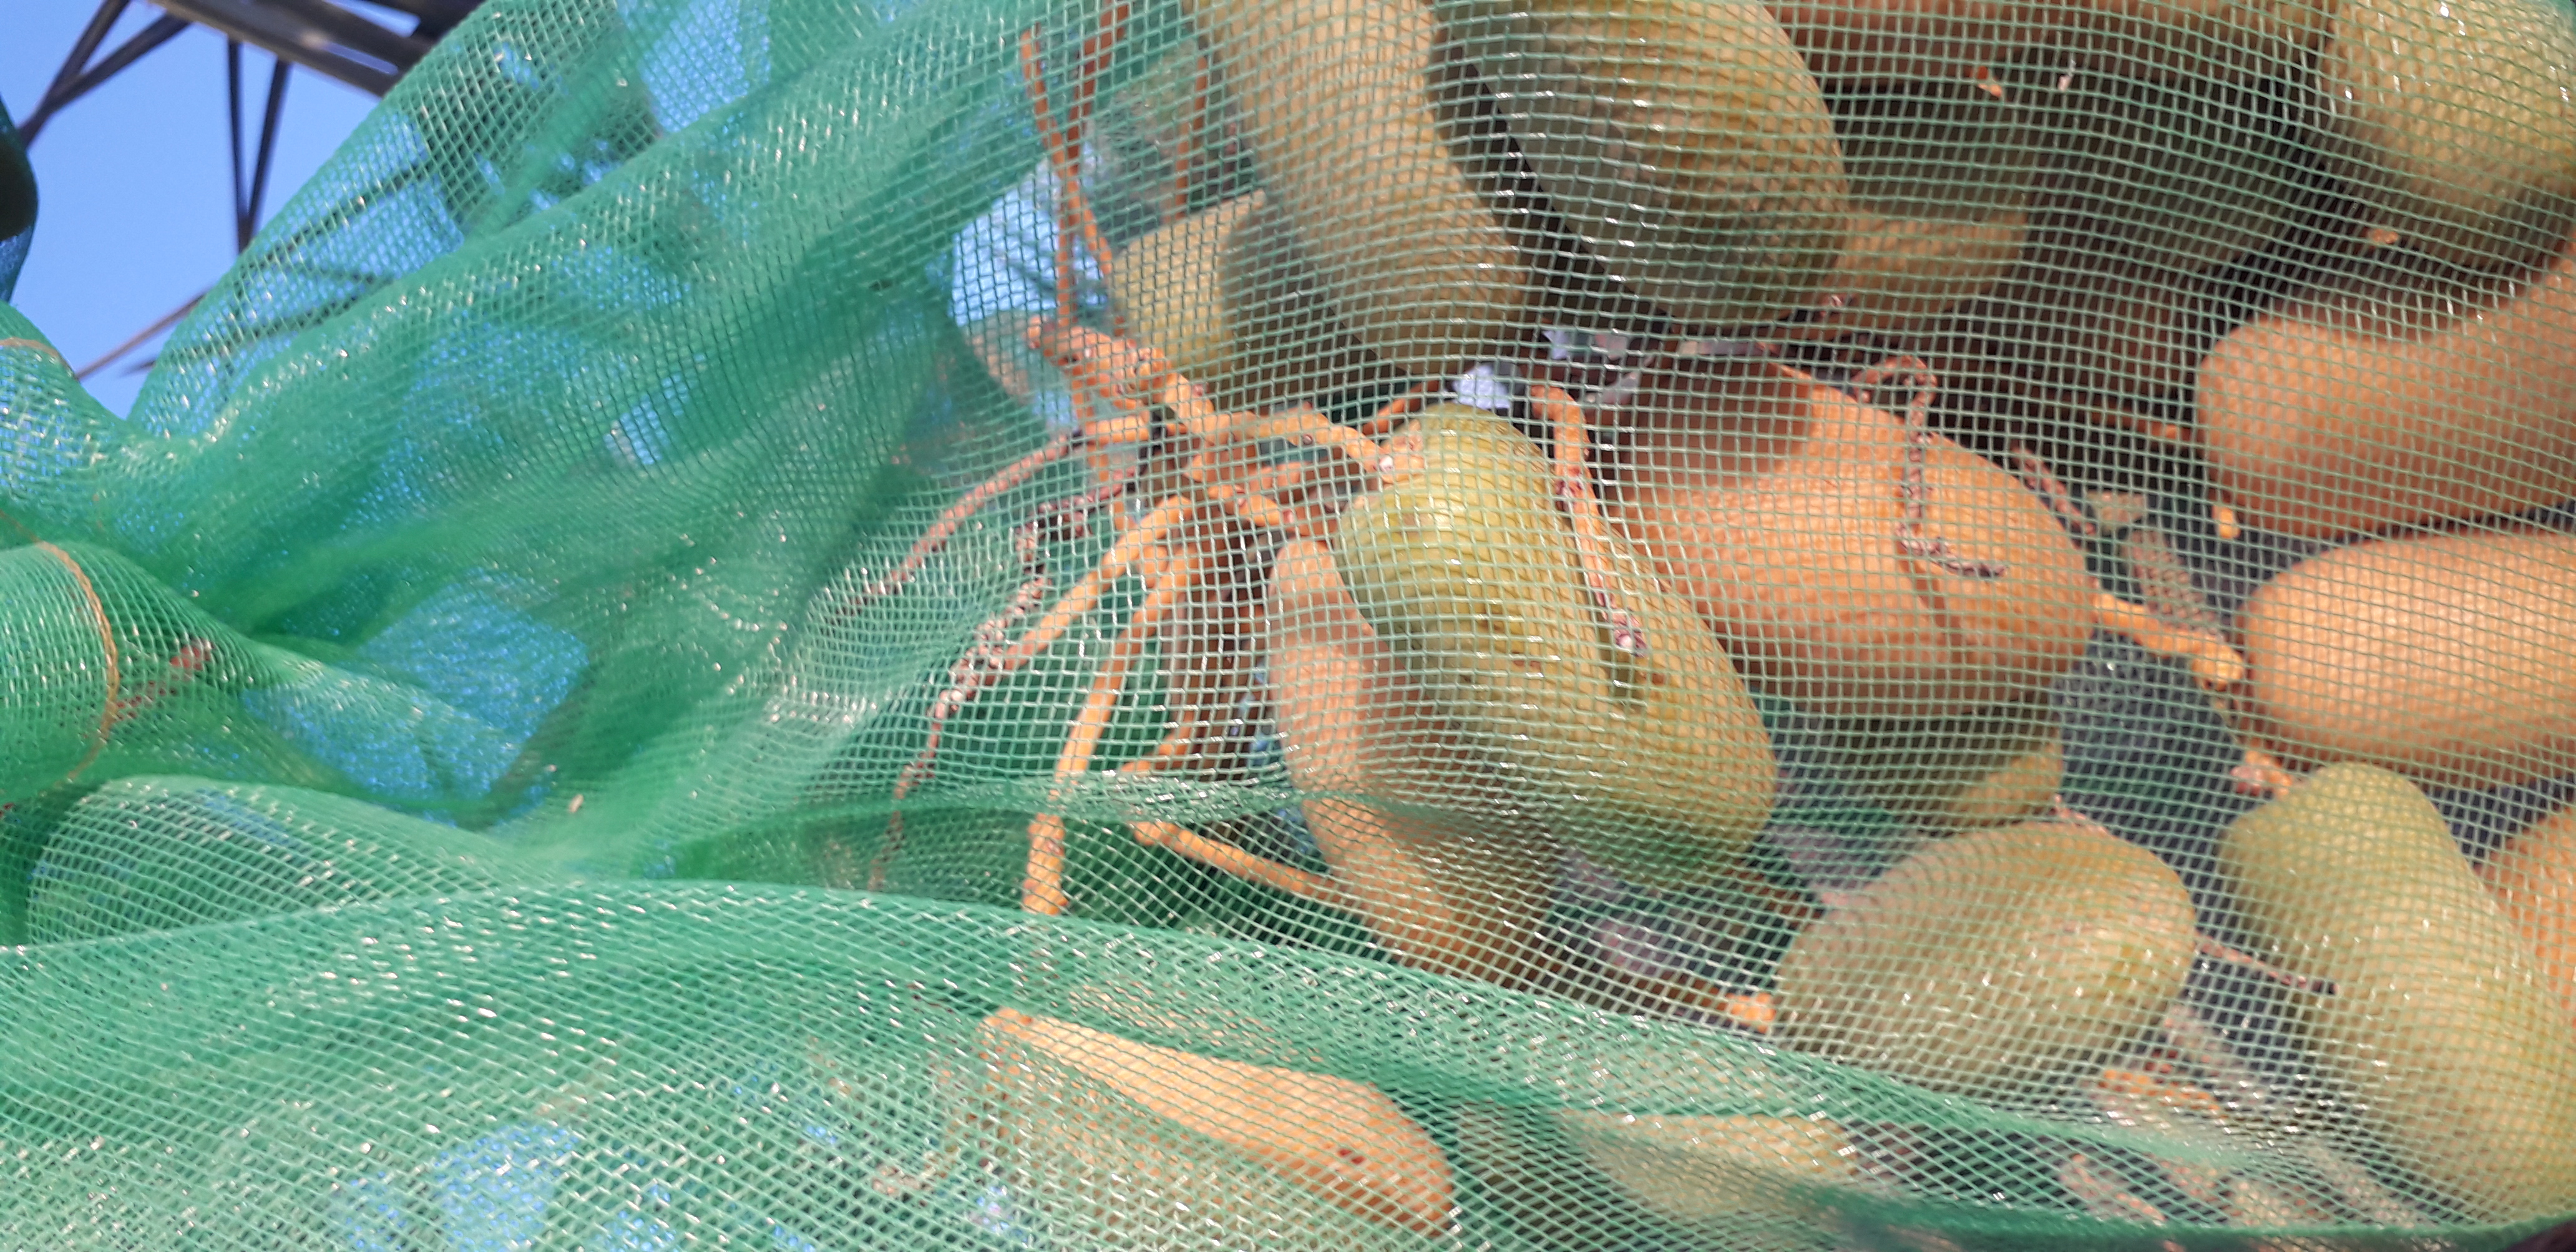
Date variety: Boumajhoul